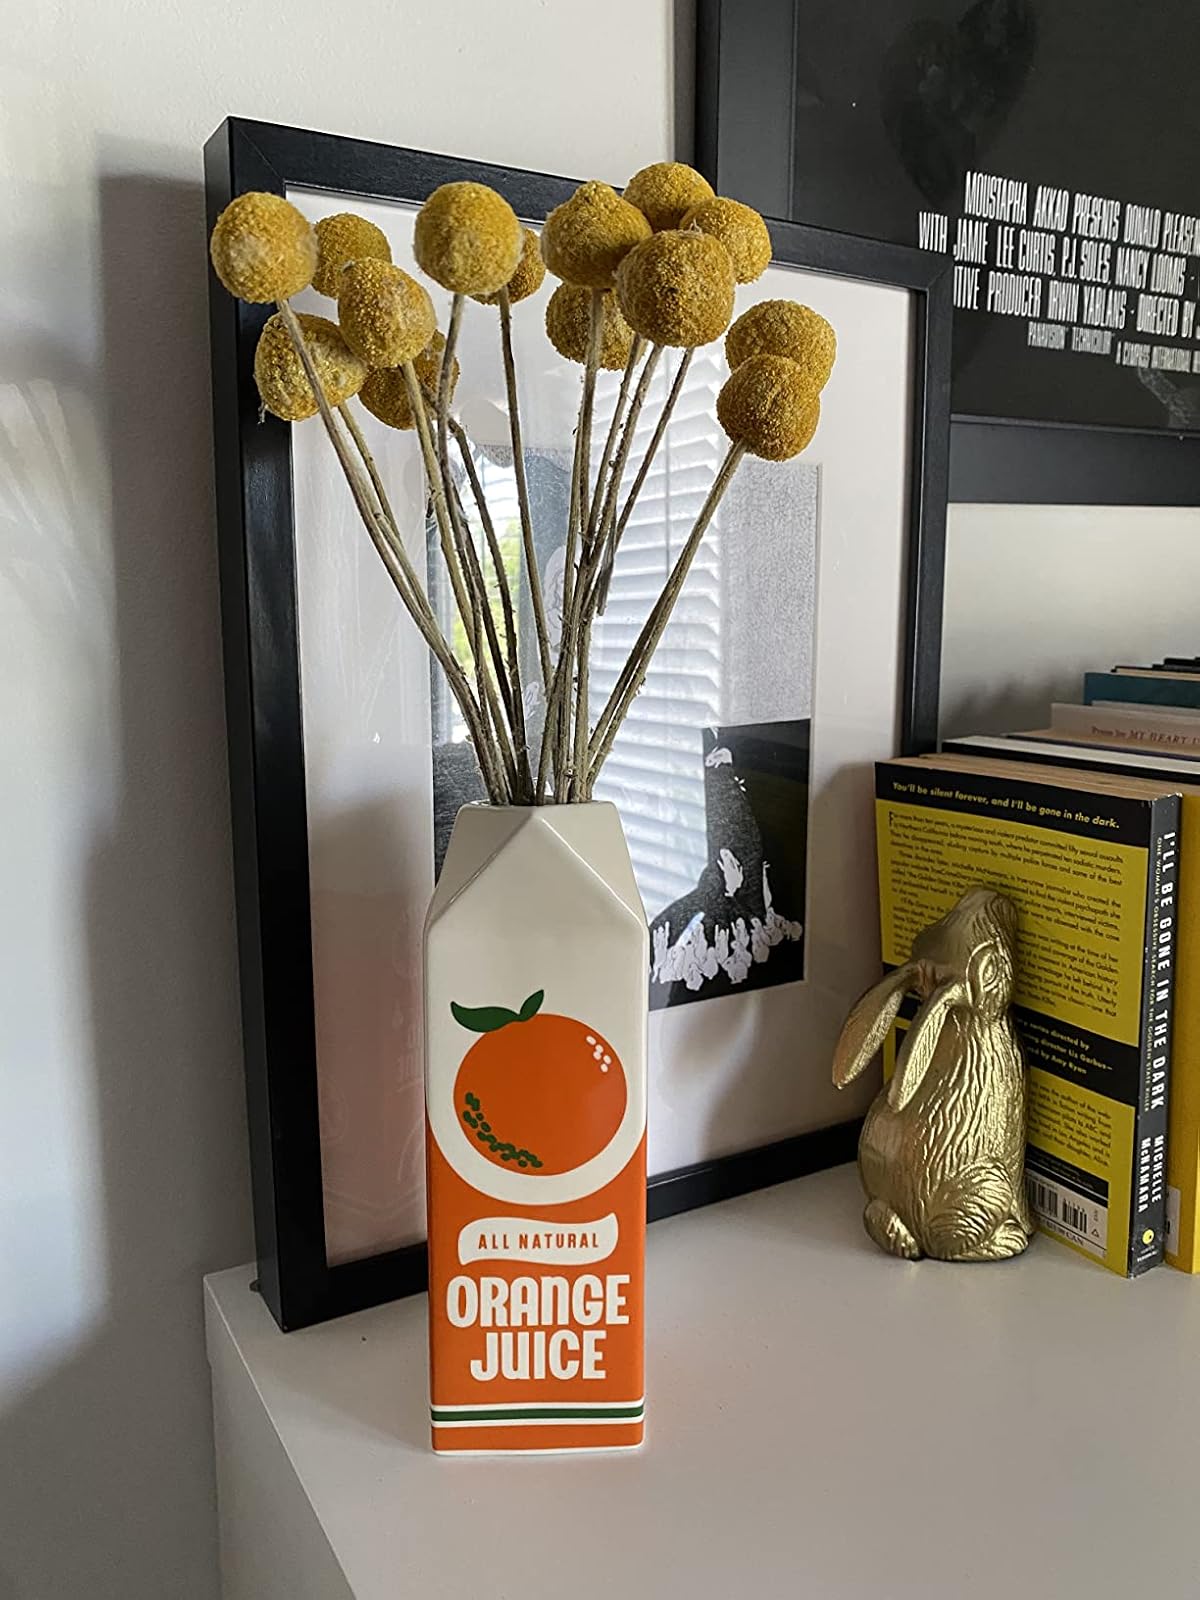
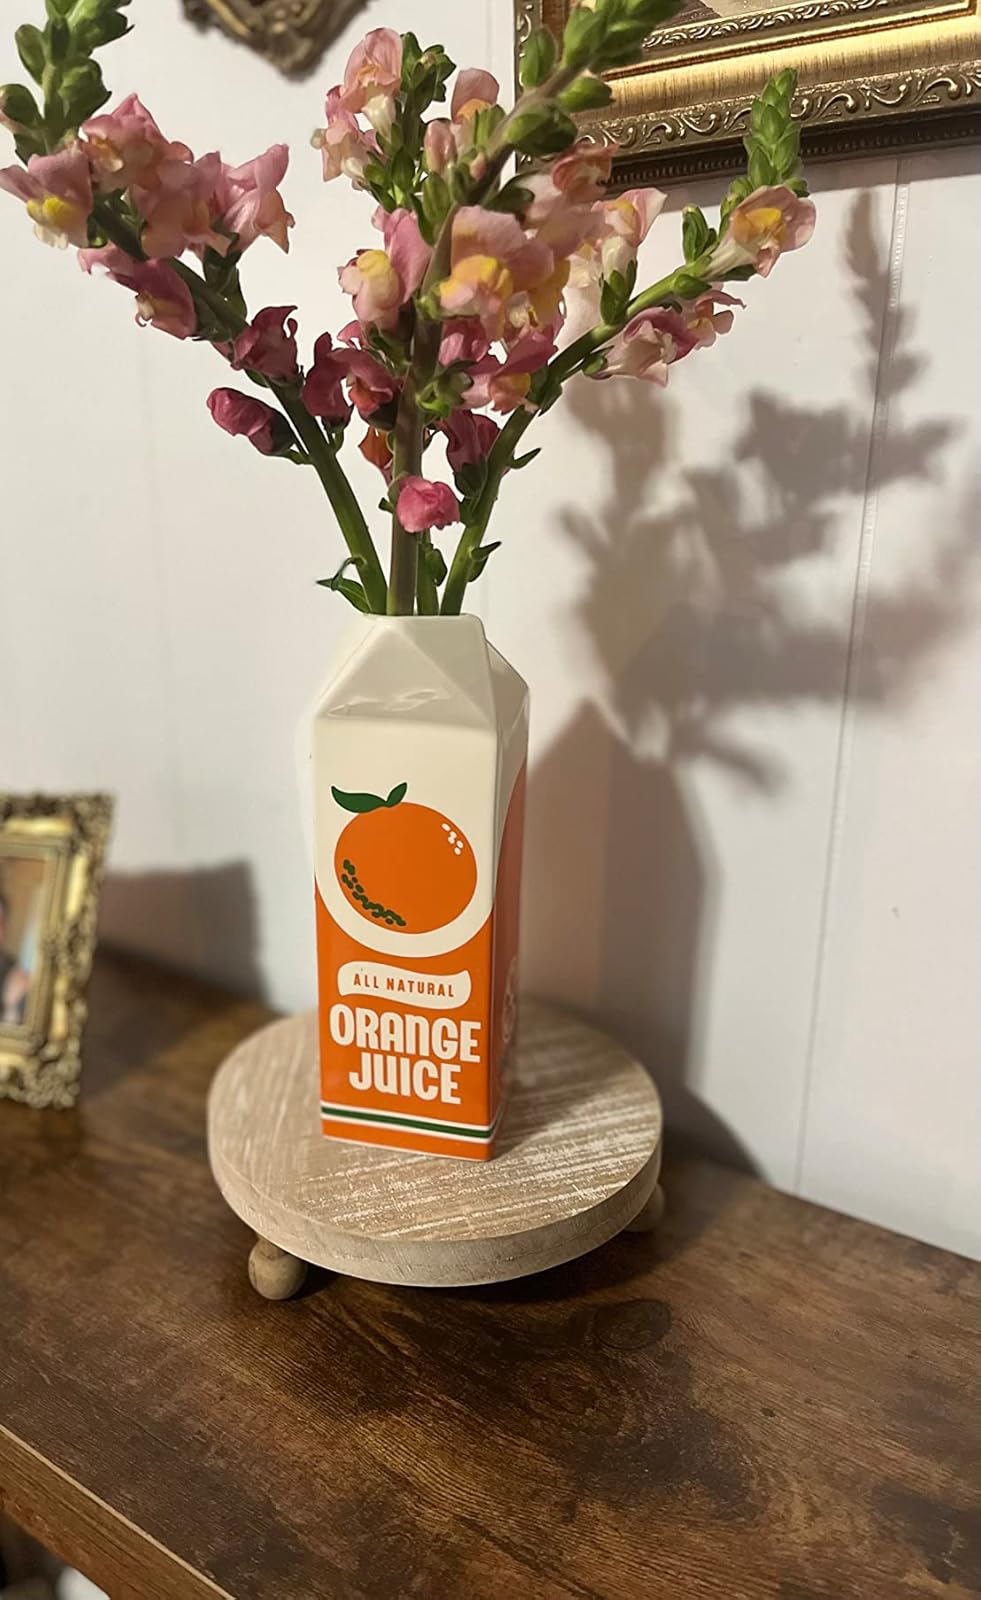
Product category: vase
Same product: yes